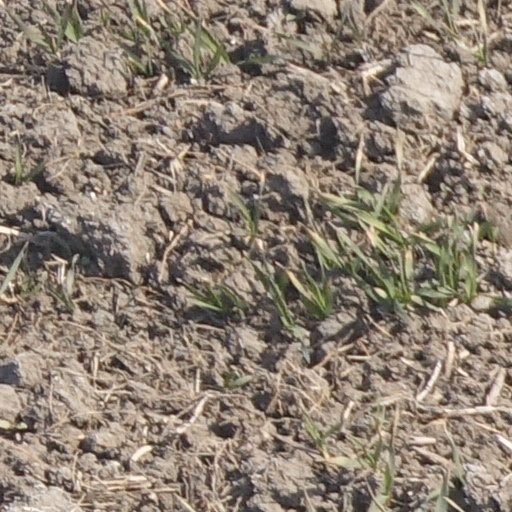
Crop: wheat